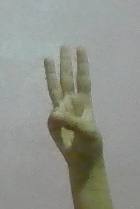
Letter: thaa